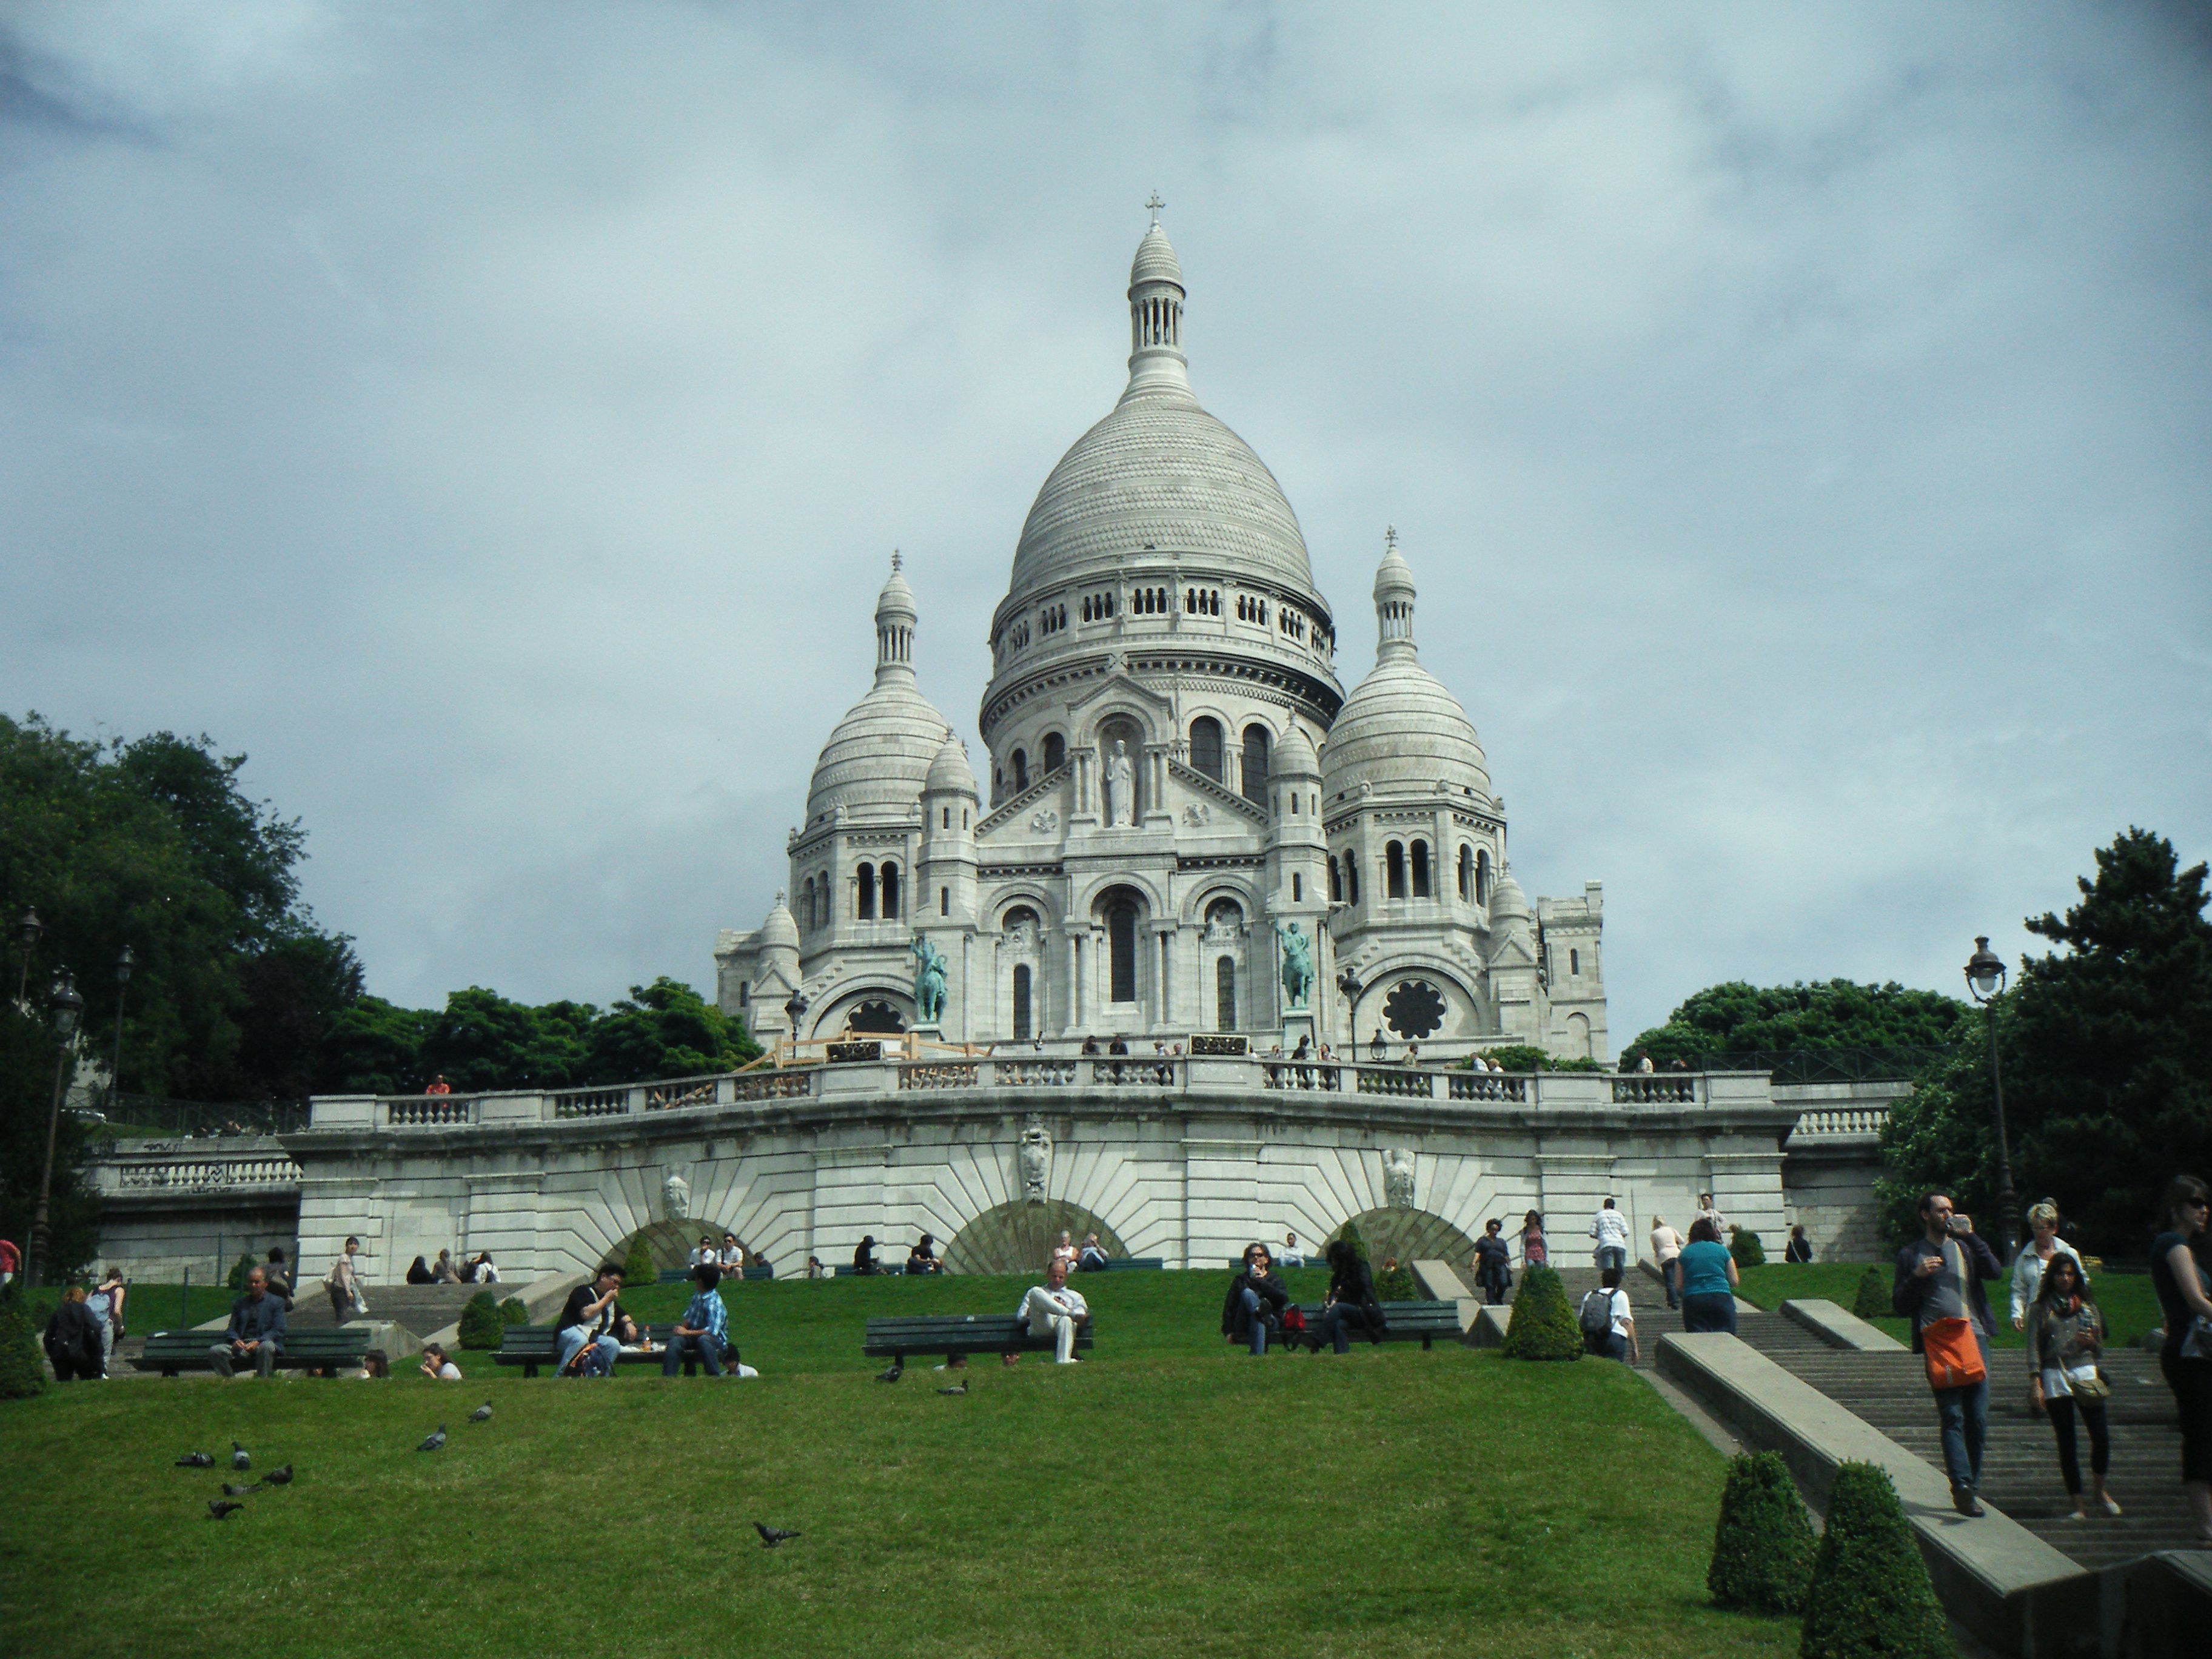
architecture, lawn, hill, building, paris, monument, france, tower, park, religion, landmark, church, place of worship, temple, culture, christianity, the dome, sacre coeur, the basilica, historic site